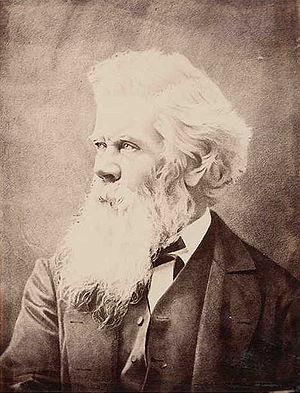
Cet article décrit l'histoire de l'État australien de Nouvelle-Galles du Sud. Les premiers habitants du pays étaient les Aborigènes de la Nouvelle-Galles du Sud, depuis environ 40,000 ans. Le premier Européen à apercevoir le pays fut le navigateur anglais James Cook, en 1770. Le First Fleet des colons britanniques est arrivé à Sydney en 1788. En 1901, la colonie devenu un État de la fédération australienne.